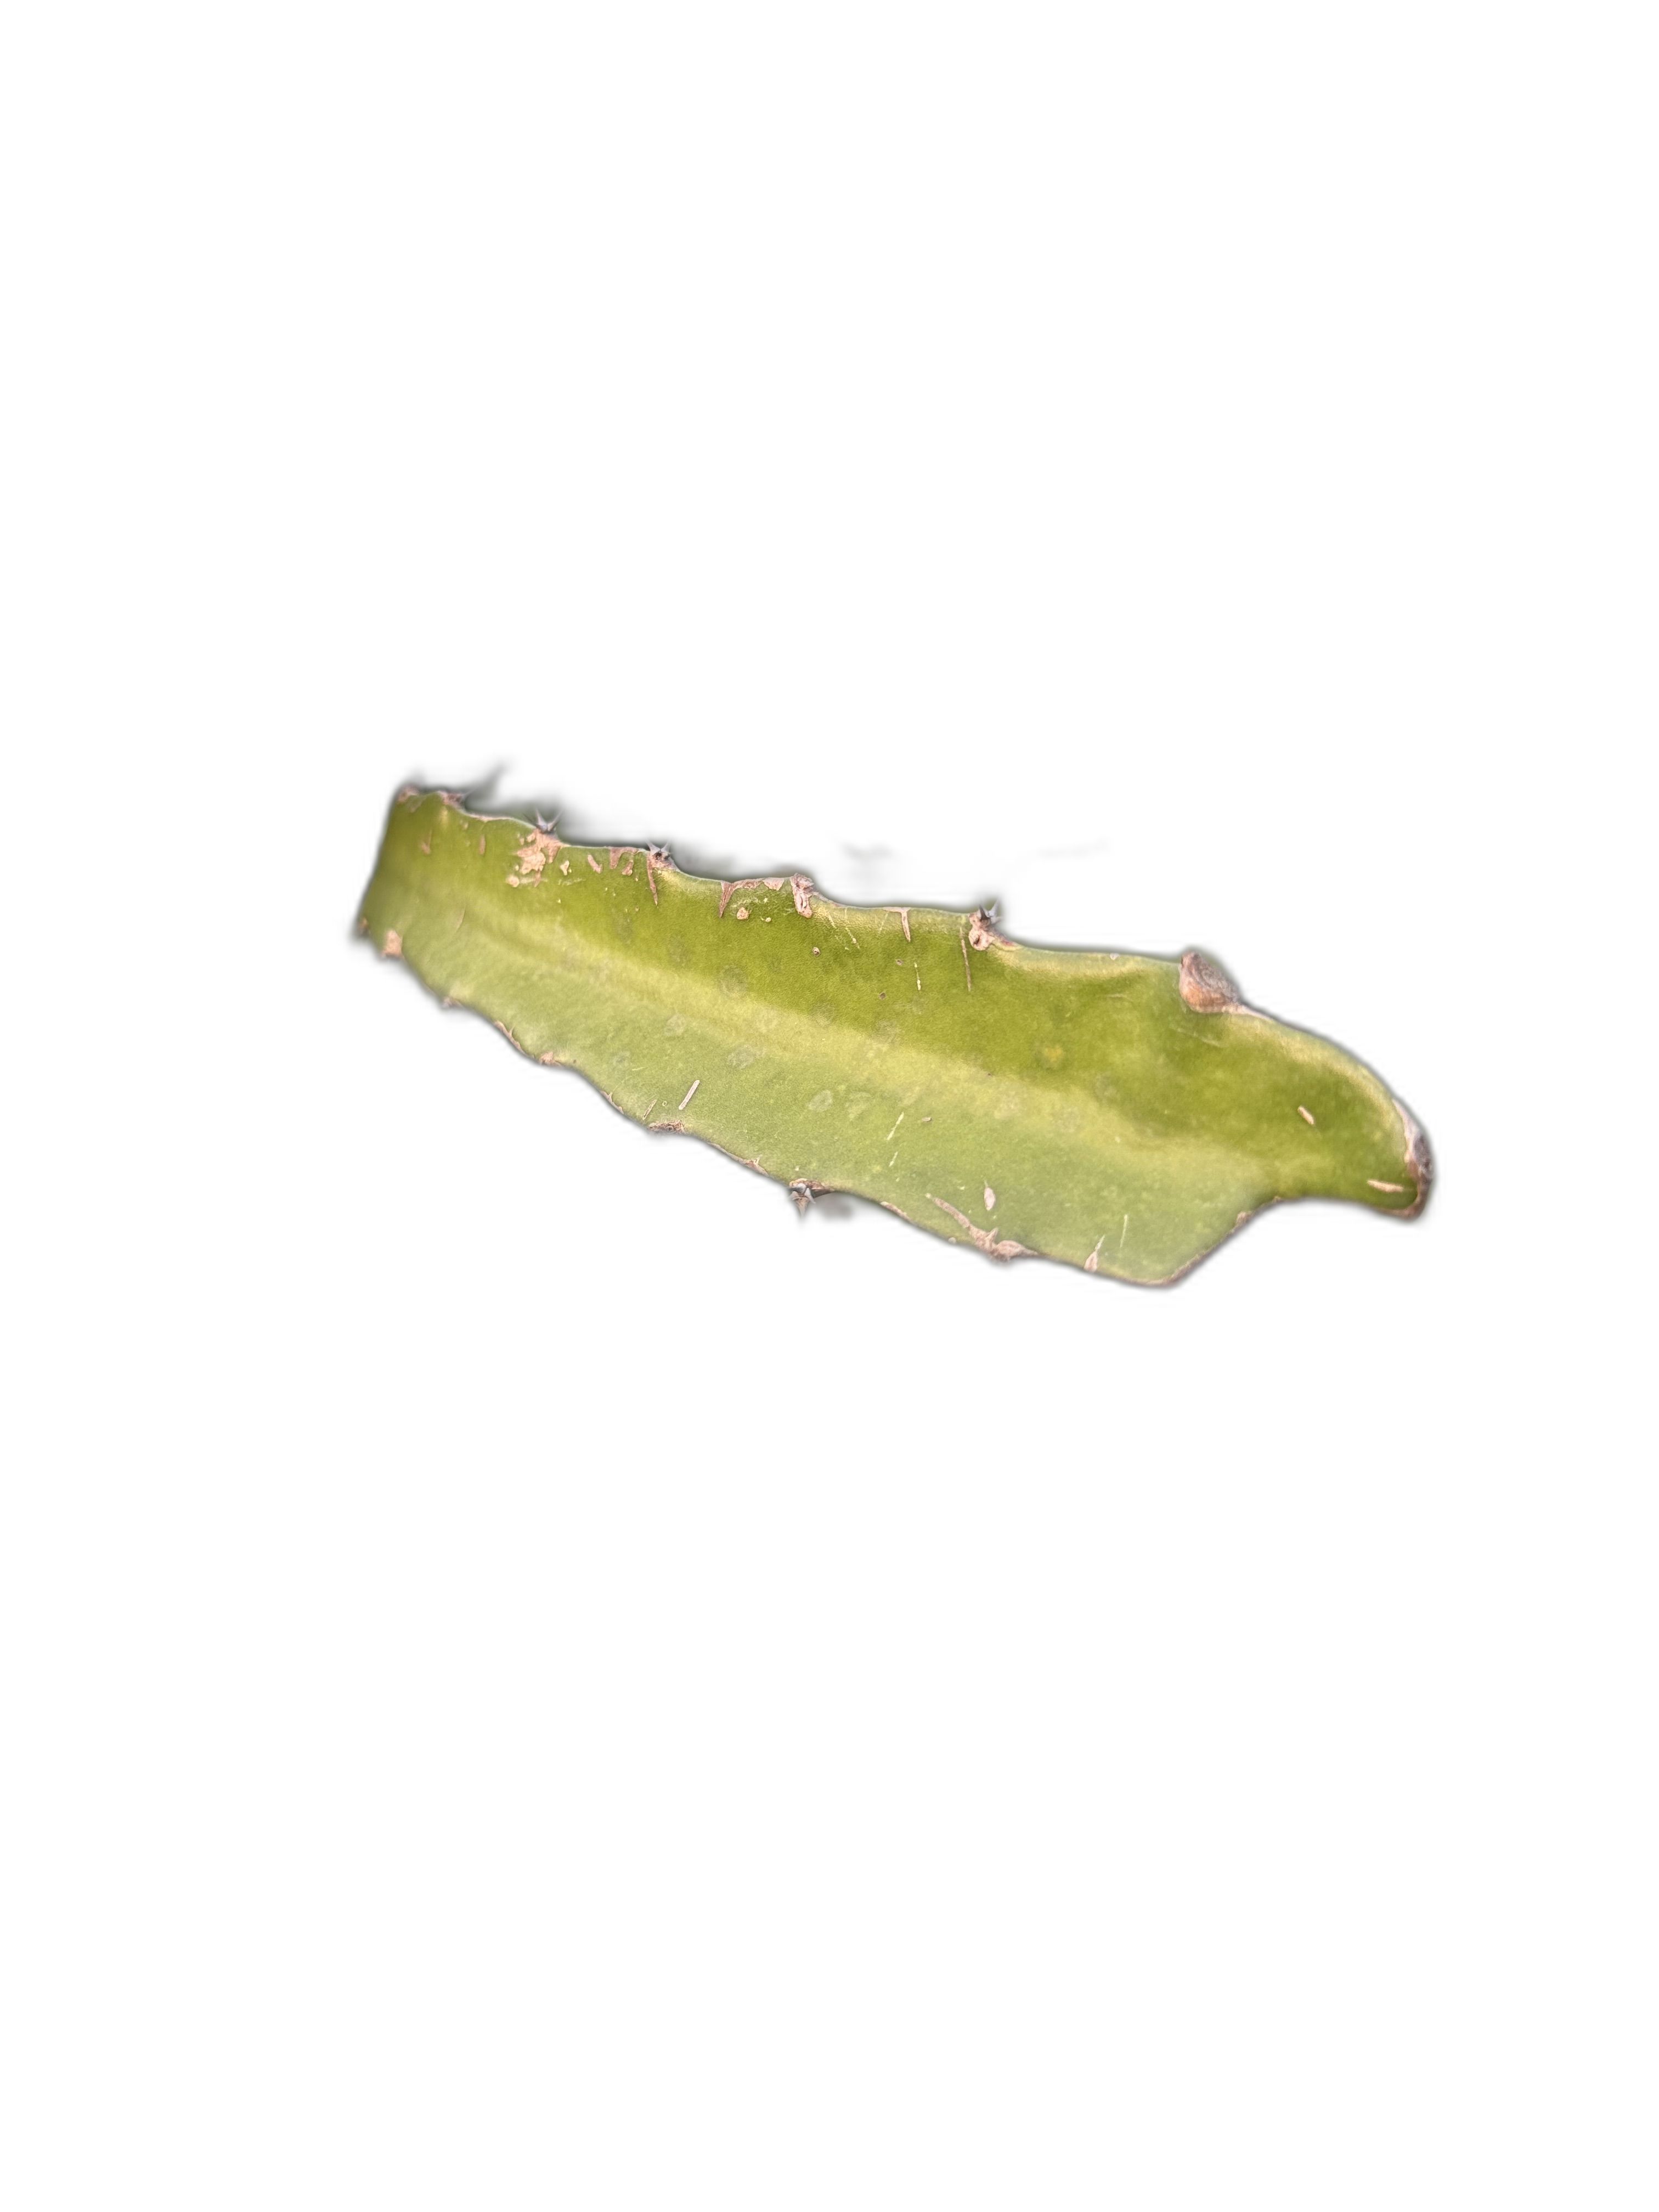
Label: Good leaf